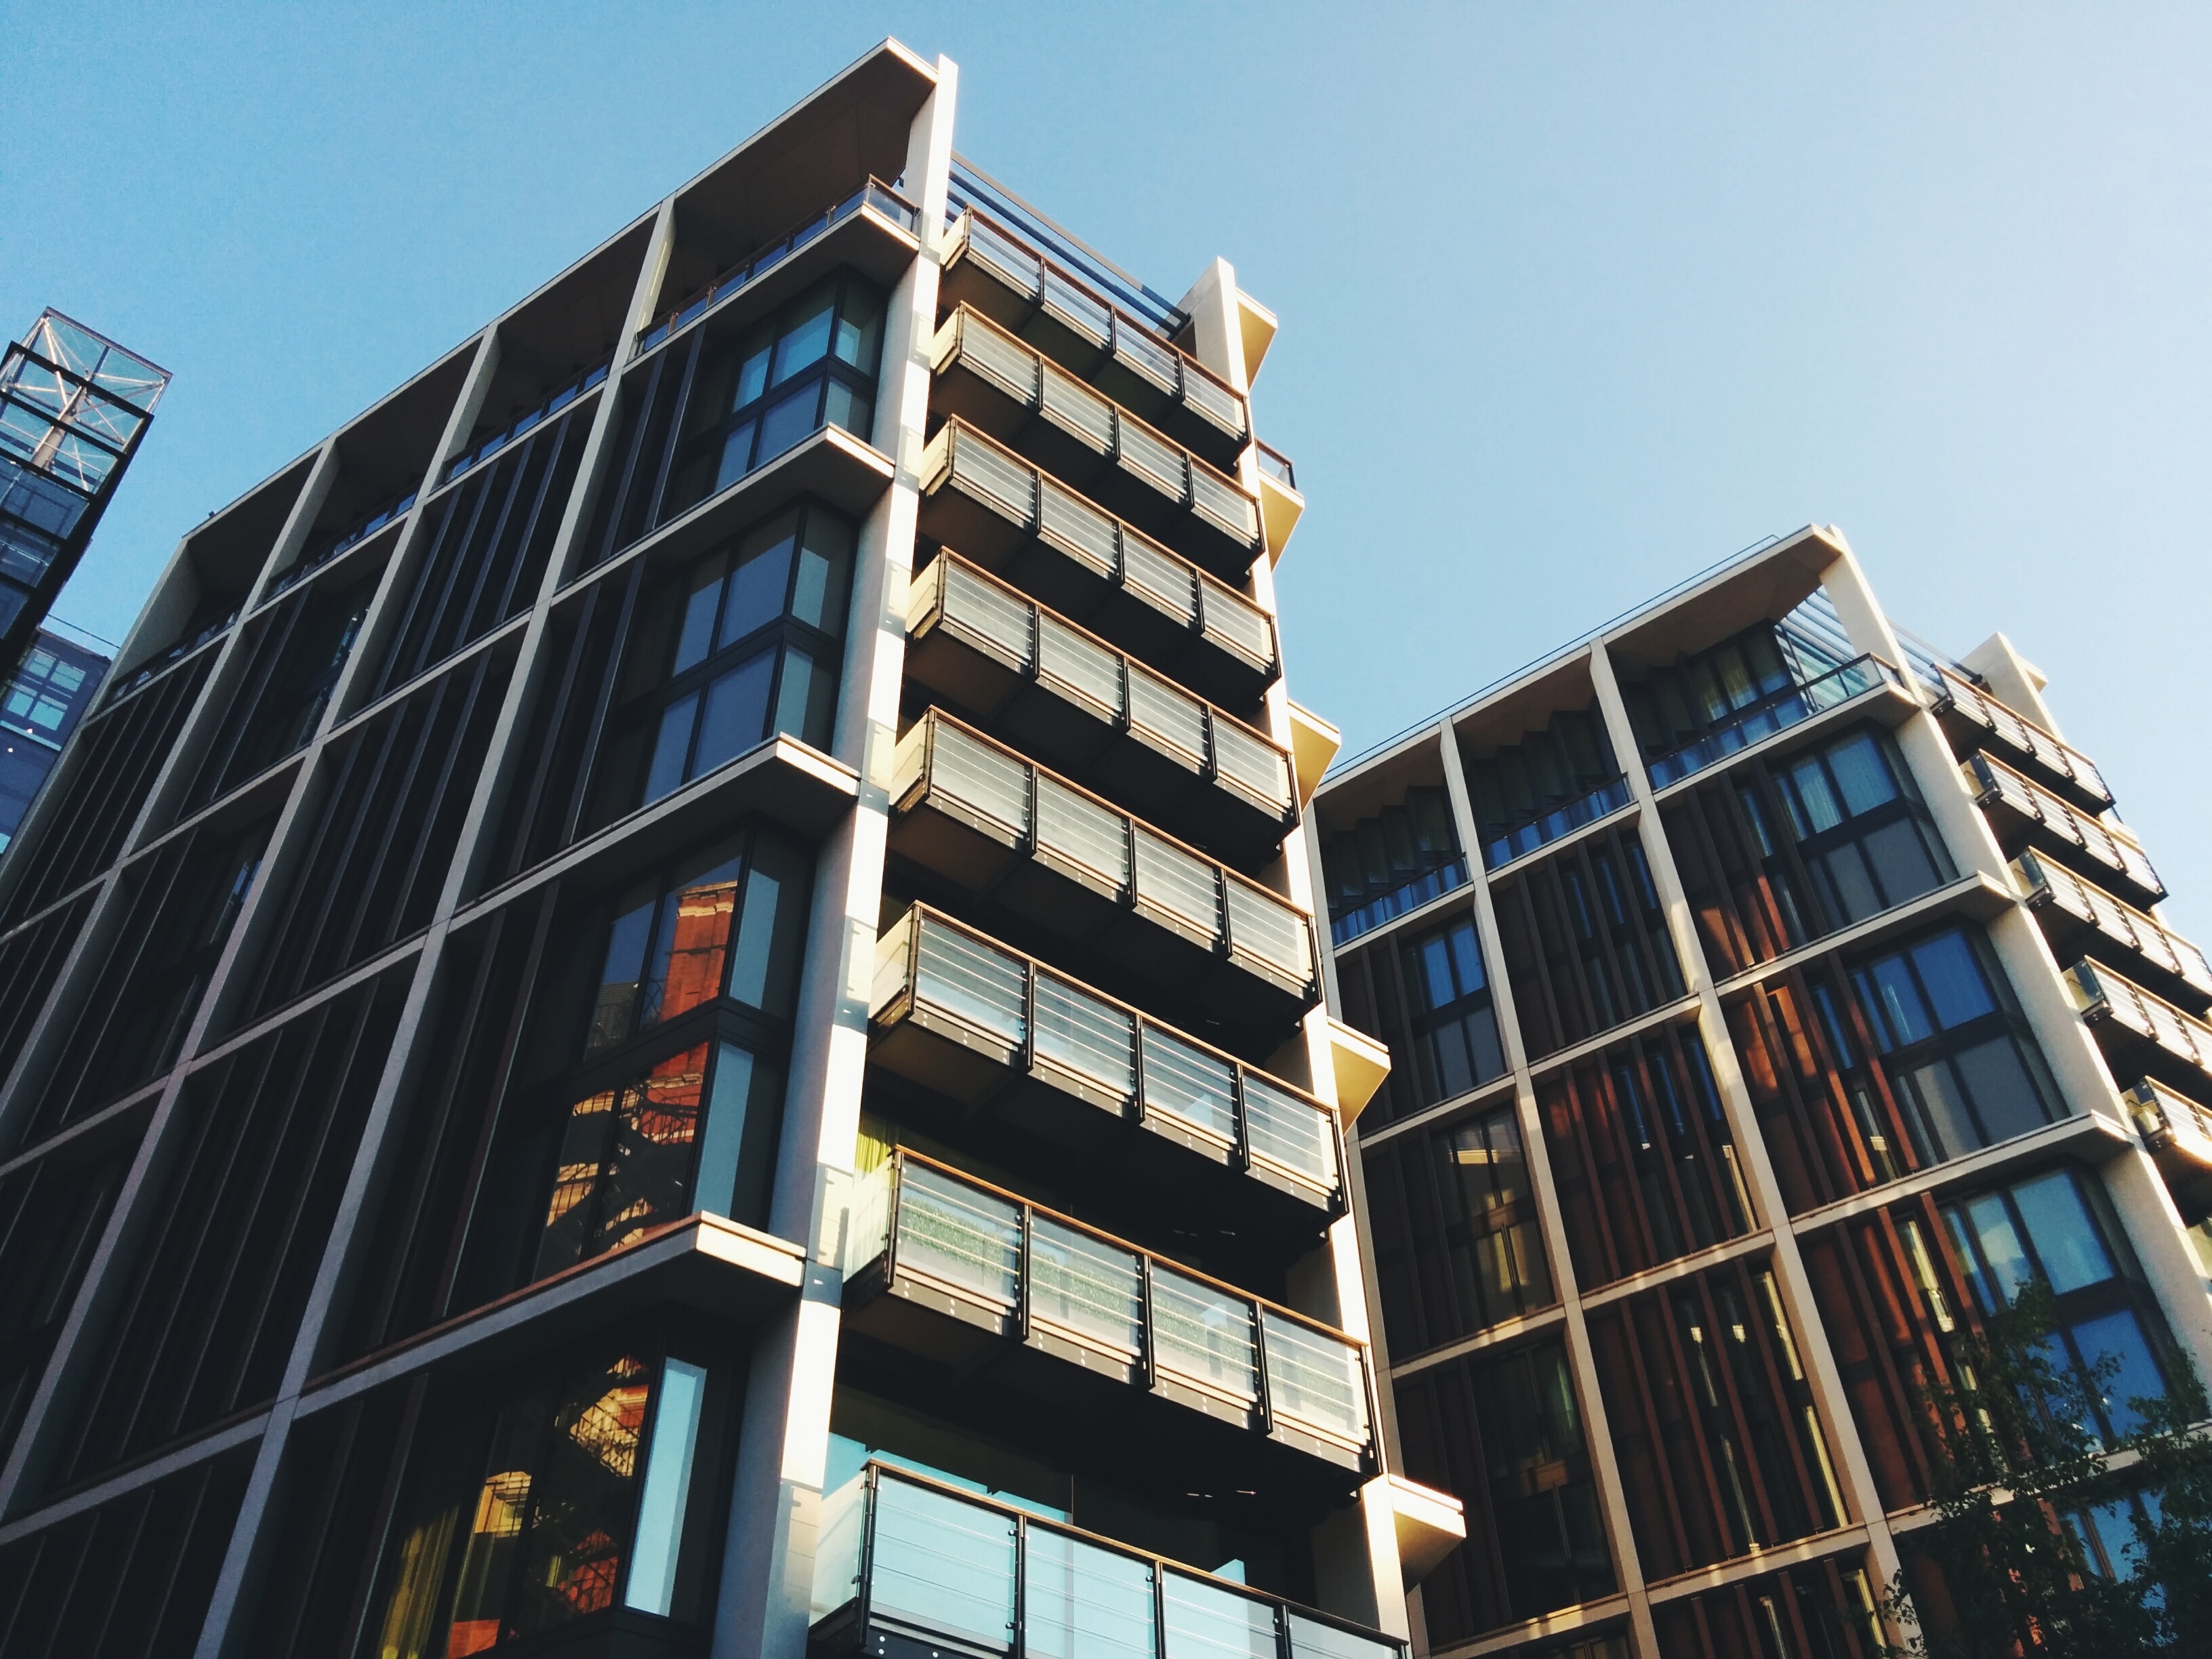
architecture, structure, glass, building, city, skyscraper, urban, cityscape, downtown, corporate, office, facade, exterior, business, apartment, tower block, buildings, tall, commercial, commercial building, metropolis, condominium, neighbourhood, business building, urban area, residential area, human settlement, metropolitan area